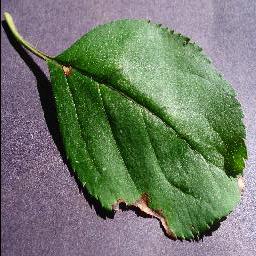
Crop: apple
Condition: black_rot